John Granville, 1st Earl of Bath

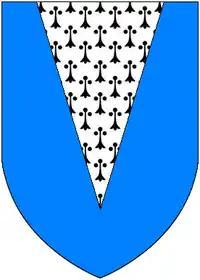
Arms of Wyche: "Azure, a pile ermine", as seen in Kilkhampton Church

In October 1652 at Kilkhampton John Granville married Jane Wyche, a daughter of Sir Peter Wyche, English ambassador to the Ottoman Empire. By his wife, he had five children: